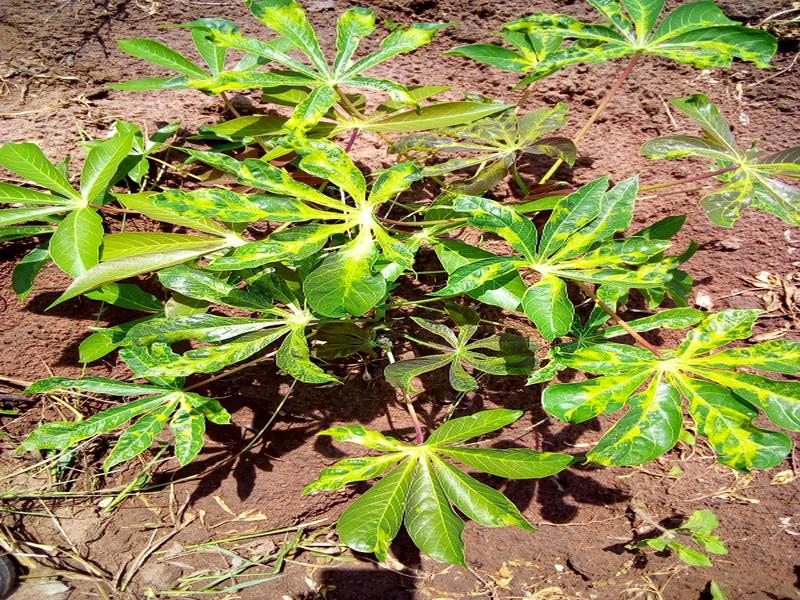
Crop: cassava
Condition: mosaic_disease